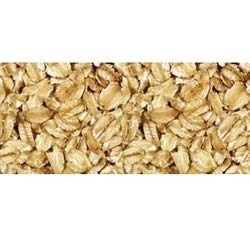
Item Name: Bulk Grains Organic Rolled Oats Regular - Single Bulk Item - 25LB
Value: 400.0
Unit: Fl Oz

Price: 70.49